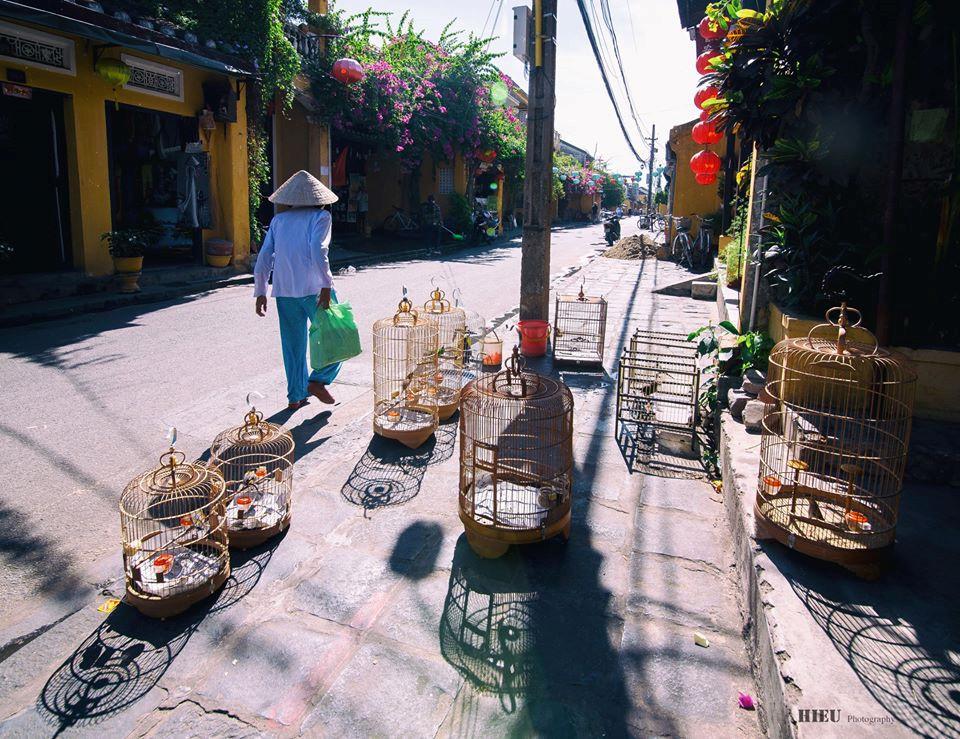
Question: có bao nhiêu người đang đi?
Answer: có một người